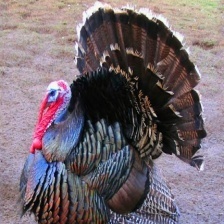
Species: WILD TURKEY
Scientific name: MELEAGRIS GALLOPAVO